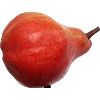
Label: red_pear